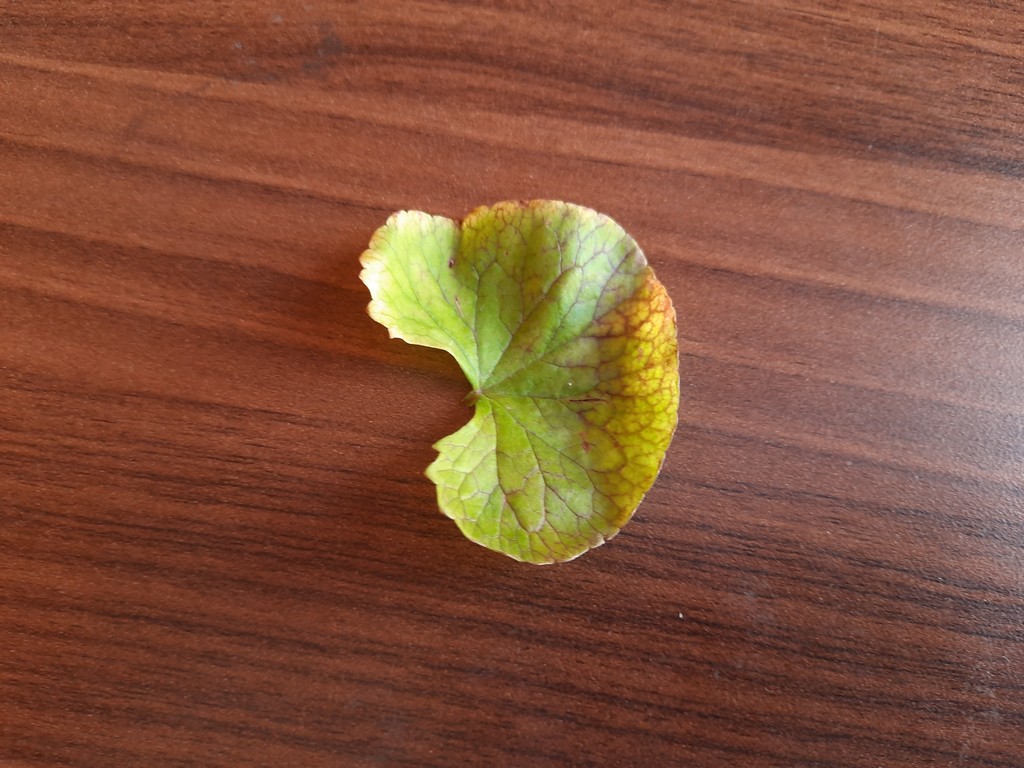
Label: Unhealthy